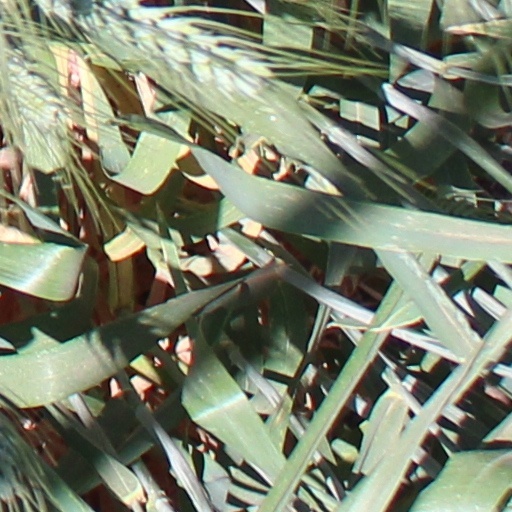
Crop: wheat